Alamut

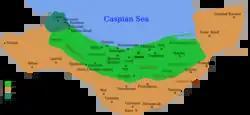
Alamut in the time of Alavis

In 1090 CE, Hassan-i Sabbah, the Arab founder and leader of the Assassins, a sect of Nizari Ismailis in Iran, chose the Alamut region as his headquarters to campaign, preach and convert new followers. This proved to be a turning point for the destiny of Alamut Valley. The result of over two centuries of Ismailite stronghold, the region witnessed numerous castles throughout, of which at least 20 "castles" dating back to this era have been identified. The most magnificent castle in the Alamut Valley is the Alamut Castle, which is built on top of a high rock reaching 2163 m above sea level near the Gazor Khan Village. The rock is 200 m high and covers an area of ; with its steep slope and deep and dangerous ravine, the rock is practically inaccessible and forms a part of the fort’s structure. Currently, only ruins of the fort and some towers are apparent, and it is only through archaeological excavation that the main portions can be discovered.